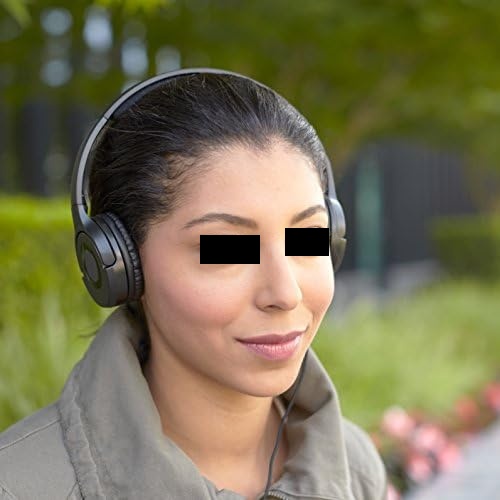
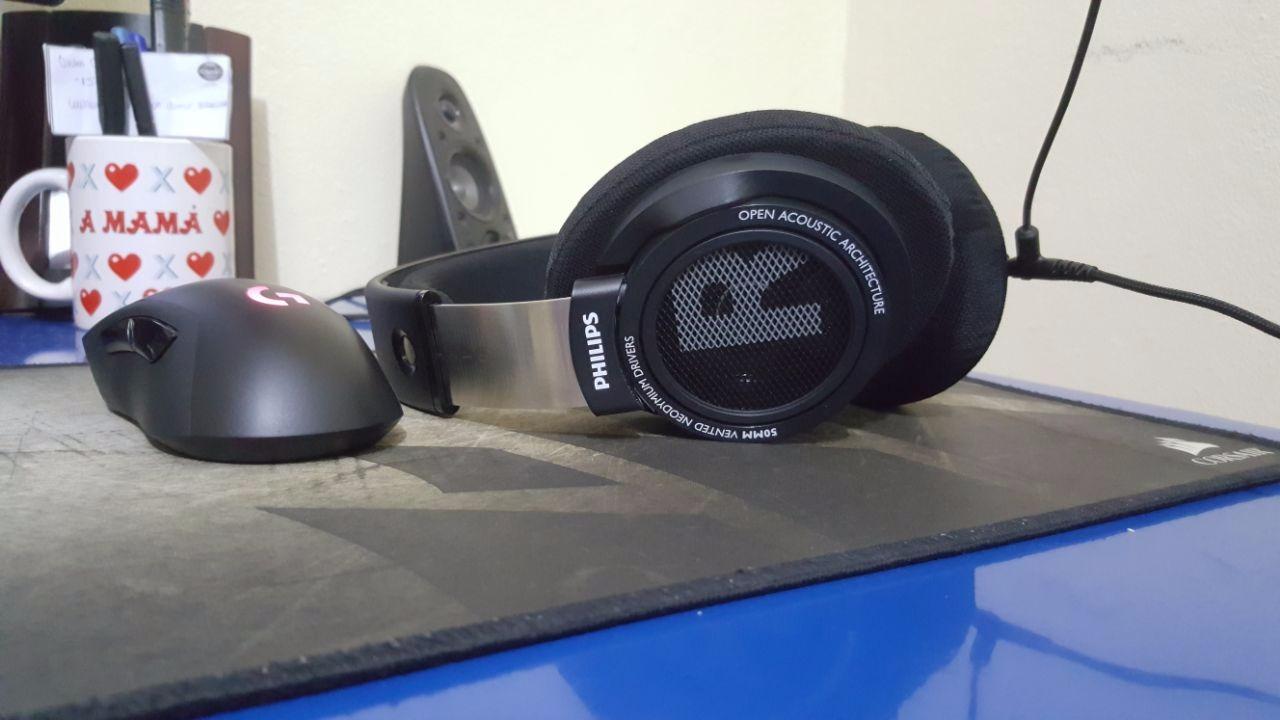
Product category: headphones
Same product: no